Otto III, Holy Roman Emperor

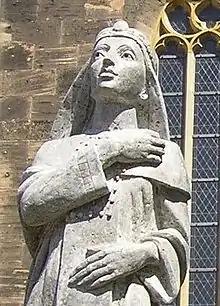
Otto III's mother Theophanu served as his regent from 984 until her death in 991.

Otto III's cousin Henry II had been deposed as Duke of Bavaria by Otto II in 976 following his failed rebellion and imprisoned within the Bishopric of Utrecht. Following Otto II's death, Henry was released from prison. As Otto III's nearest male Ottonian relative, Henry II claimed the regency over his infant cousin. Archbishop of Cologne Warin granted Henry II the regency without substantial opposition. Only Otto III's mother Theophanu objected, along with his grandmother, the Dowager Empress Adelaide of Italy, and his aunt, Abbess Matilda of Quedlinburg. Adelaide and Matilda, however, were both in Italy and unable to press their objections.